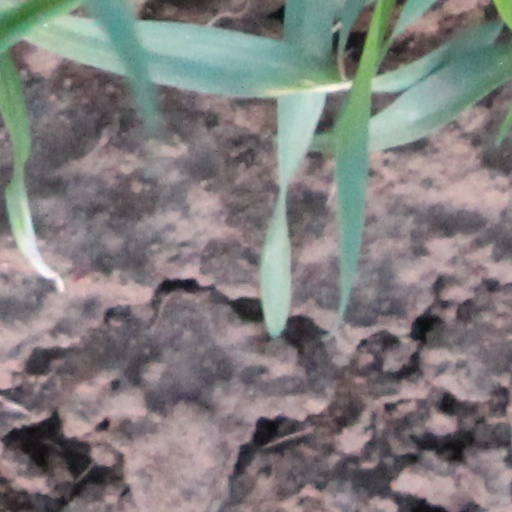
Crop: wheat